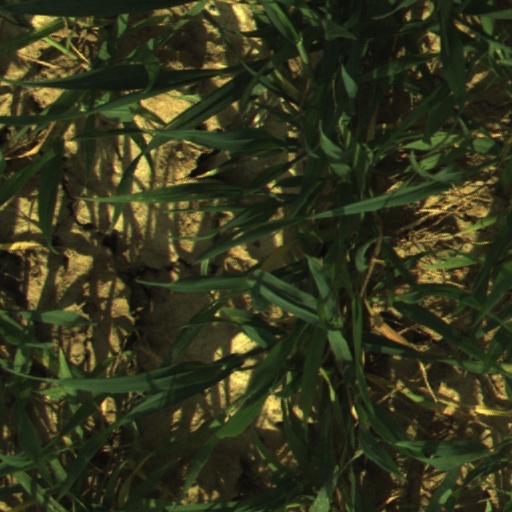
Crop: wheat